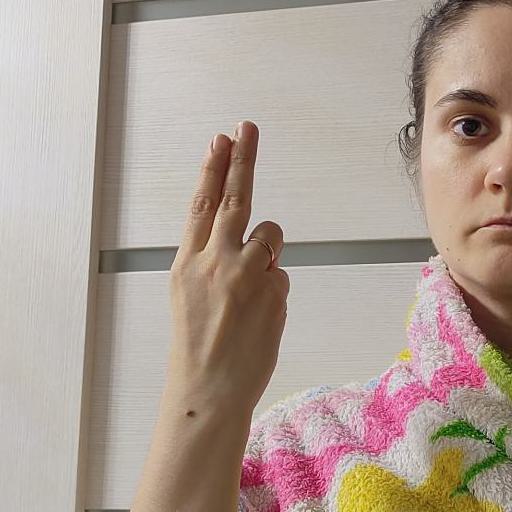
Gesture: two_up_inverted